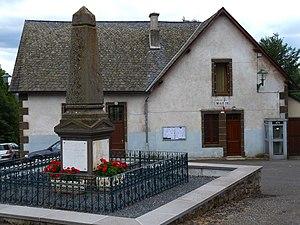
Mairie de Vernols, Cantal, France
Vernols est une commune française située dans le département du Cantal, en région Auvergne-Rhône-Alpes.